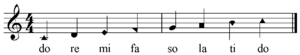
The Christian Harmony est un recueil de cantiques et d'airs utilisant le système des shape notes, compilé par William Walker. L'ouvrage a été publié en 1866 aux États-Unis. Il fait partie de la grande tradition des chants à shape notes.